Jōshū-Tomioka Station

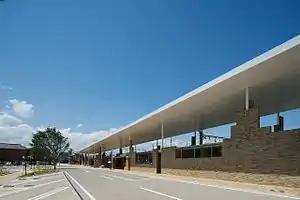
Jōshū-Tomioka Station, October 2014

is a passenger railway station in the city of Tomioka, Gunma, Japan, operated by the private railway operator Jōshin Dentetsu.